September Eleventh Families for Peaceful Tomorrows

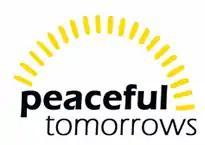
The logo of "Peaceful Tomorrows"

September Eleventh Families for Peaceful Tomorrows, also known as 9/11 Families for Peaceful Tomorrows or simply Peaceful Tomorrows, is an anti-war organization for survivors of the September 11, 2001 attacks and friends and family members of the victims.